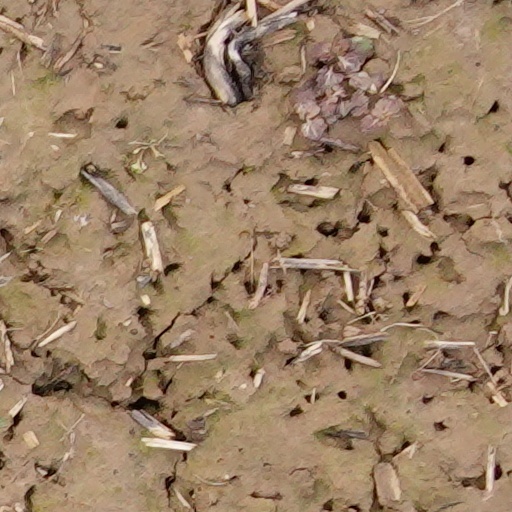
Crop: wheat